Jukka Haavisto

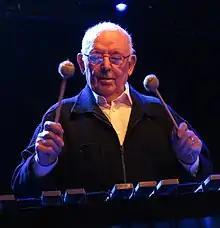
Haavisto performing in 2014

Juhani "Jukka" Haavisto (5 June 1930 – 24 November 2023) was a Finnish musician with the honorary title of music councilor. He also worked as a businessman in advertising business from 1959 to the 1990s, when he retired. However, he is perhaps best known for his work as a songwriter and for having played the vibraphone and the accordion in numerous bands.